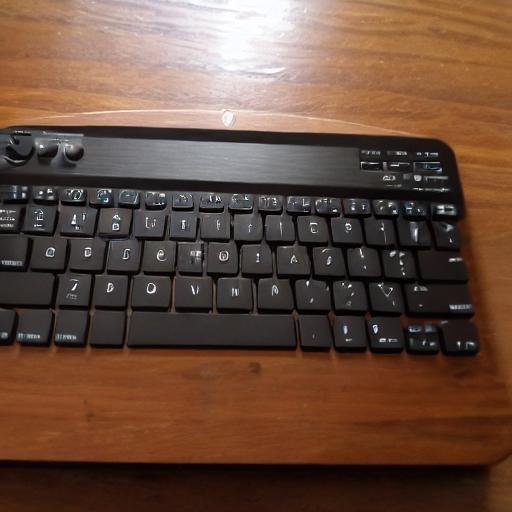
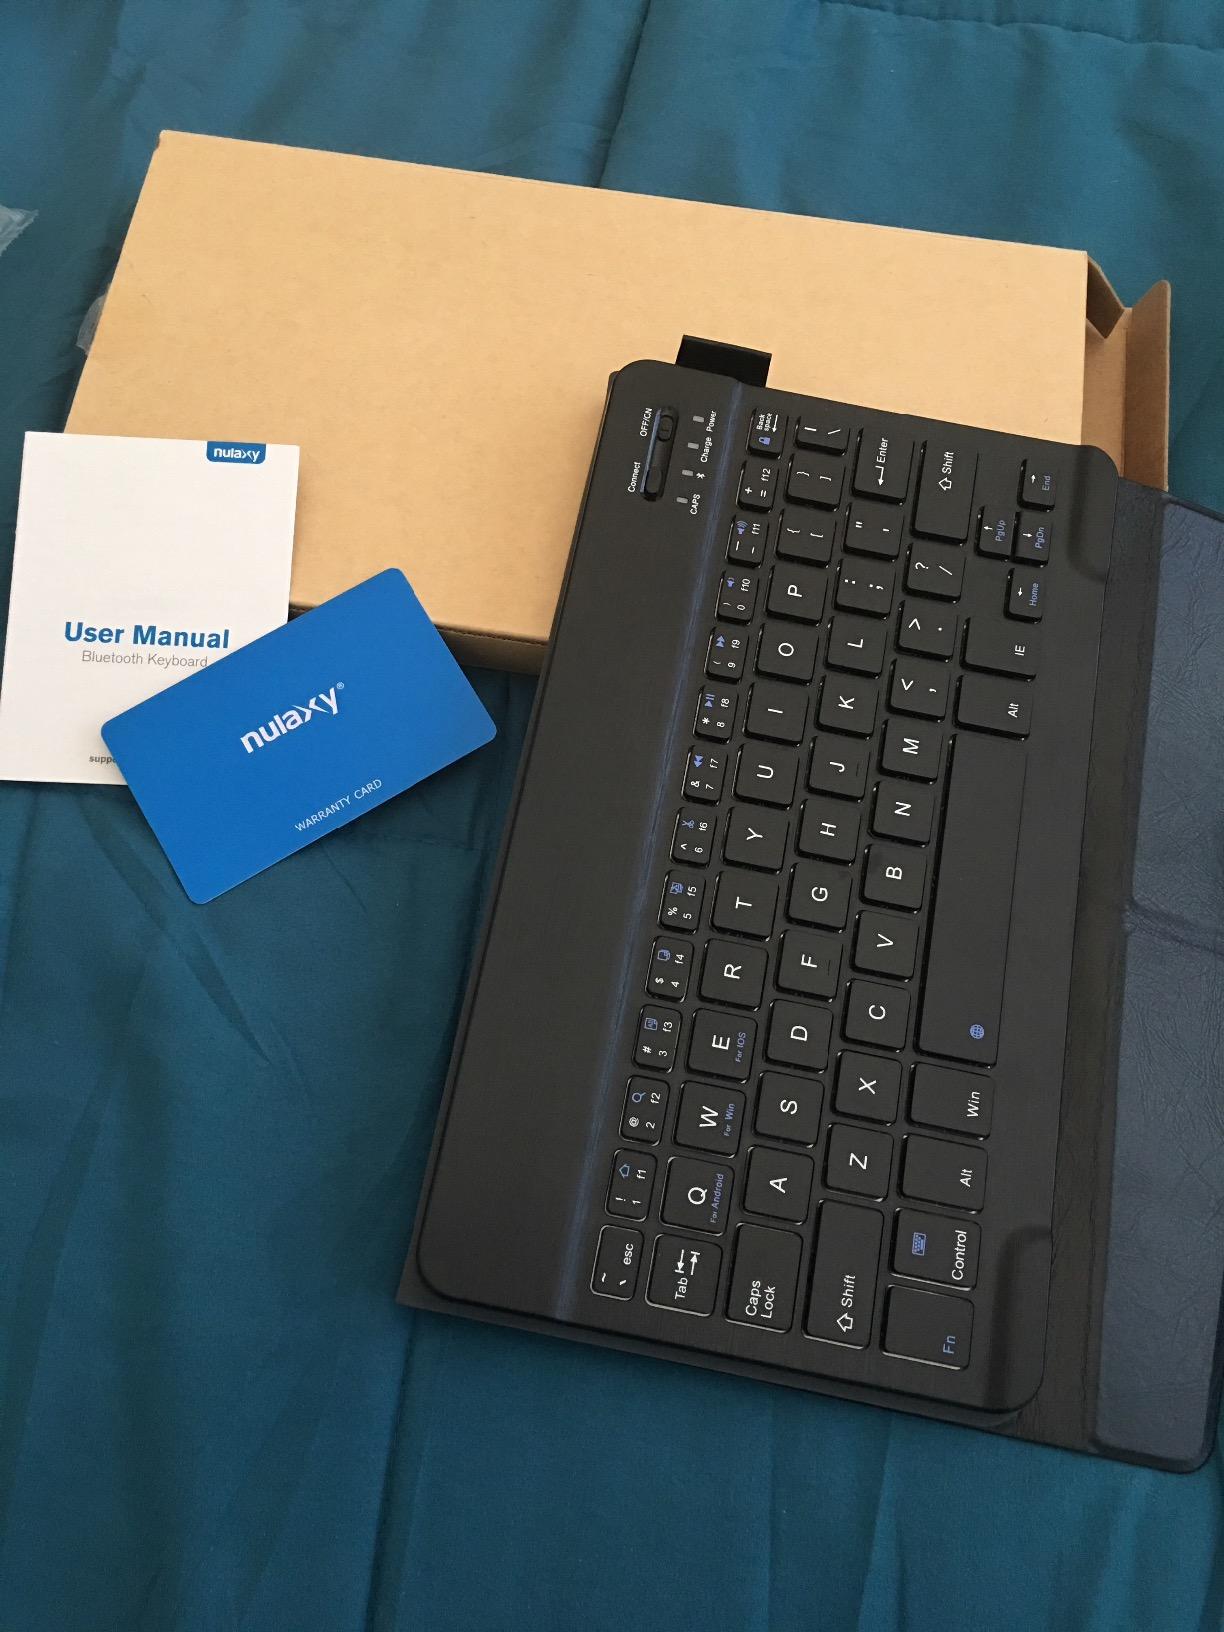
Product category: keyboard
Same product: no